Babu Mohan

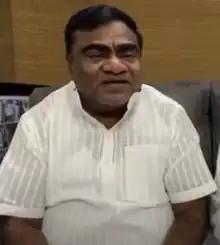
Babu Mohan in 2022

Pally Babu Mohan commonly known as Babu Mohan is an Indian actor and politician formerly from the Bharatiya Janata Party. He prominently works in Telugu films as a comedian and is a former Minister for Labour in Andhra Pradesh. He won Nandi Award for Best Male Comedian for his role in "Mamagaru".